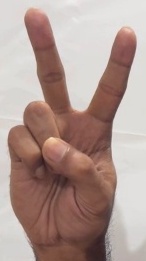
ASL sign: V